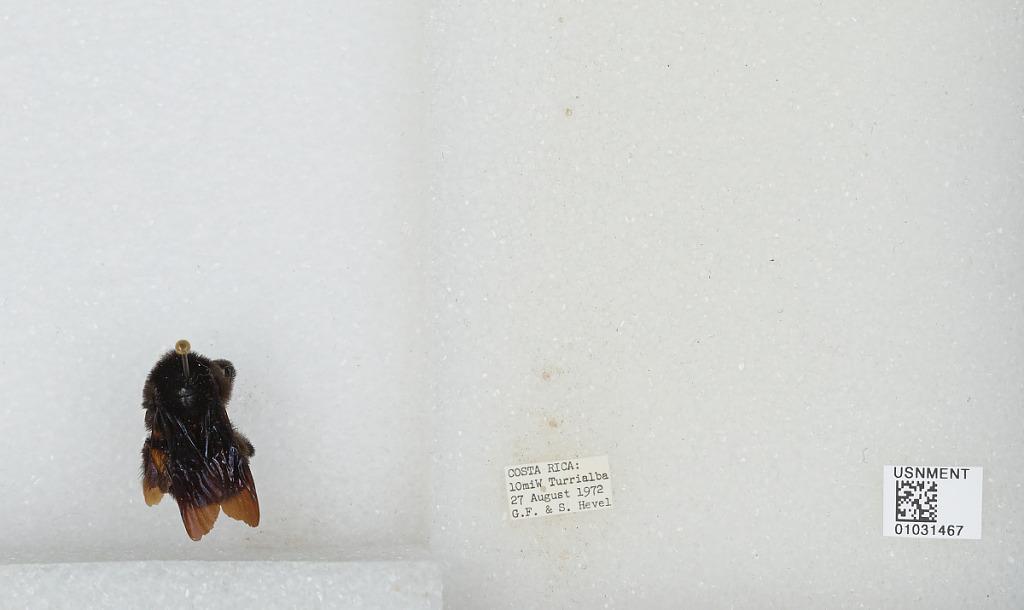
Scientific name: Bombus (Megabombus) pullatus Franklin
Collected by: G. Hevel & S. Hevel
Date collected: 1972-8-27
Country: Costa Rica
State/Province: Cartago
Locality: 10 Miles W Turrialba